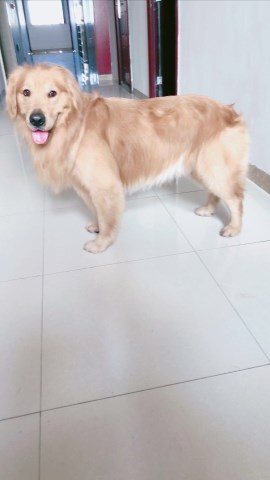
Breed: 5355-n000126-golden_retriever